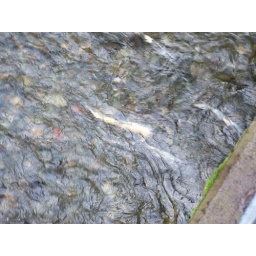
Thats supposed to be salmon in the river